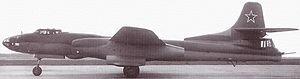
Le Tupolev Tu-14, code OTAN Bosun, est un bombardier léger soviétique des années 1950 propulsé par deux turboréacteurs.